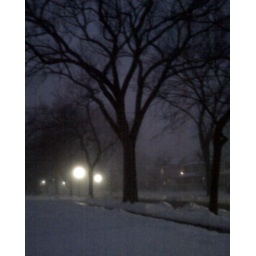
Hazy halos around the street lamps in the dense fog the other day in Oak Park.